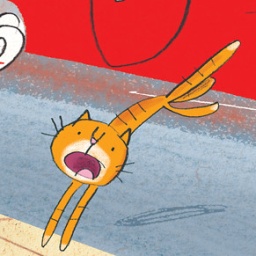
Another randon cat detail from a spread in a recent book I've been working on.